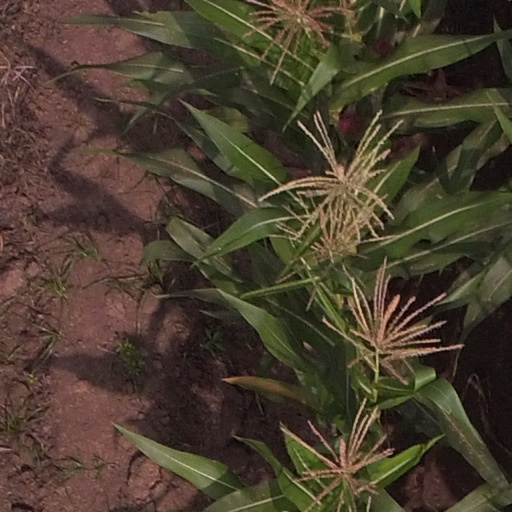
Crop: maize; corn